Cousin Bette

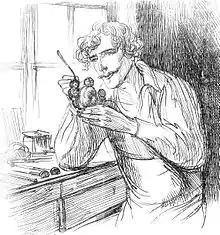
"Quoique Steinbock eût vingt-neuf ans, il paraissait, comme certains blonds, avoir cinq ou six ans de moins ... cette jeunesse ... avait cédé sous les fatigues et les misères de l'exil" ("Though Steinbock was nine-and-twenty, like many fair men, he looked five or six years younger ... his youth ... had faded under the fatigue and stress of life in exile".)

The Polish sculptor Wenceslas Steinbock is important primarily because of Bette's attachment to him. He offers Bette a source of pride, a way for her to prove herself worthy of her family's respect. When Hortense marries Steinbock, Bette feels as though she has been robbed. Prendergast insists that the incident "must literally be described as an act of theft".